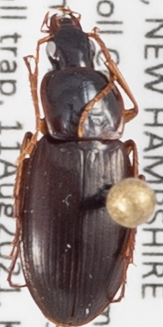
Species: Calathus ingratus
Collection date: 2021-08-11
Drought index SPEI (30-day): -0.064
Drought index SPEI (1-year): -1.01
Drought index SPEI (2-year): -0.492